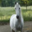
Label: horse